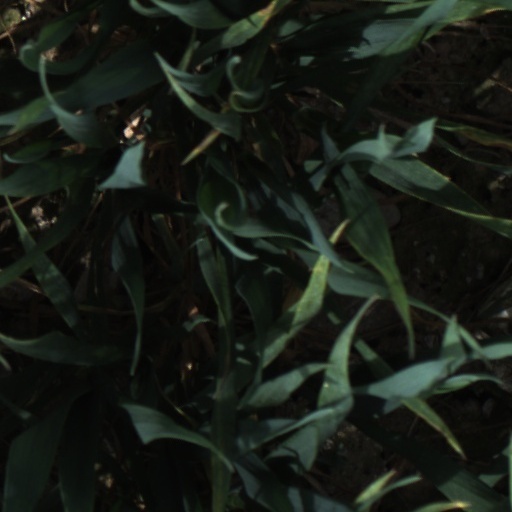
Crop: wheat